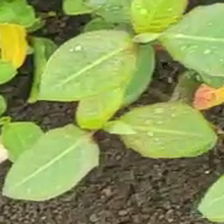
Weed species: Moti_dudhi(Euphorbia_geneculata_L)